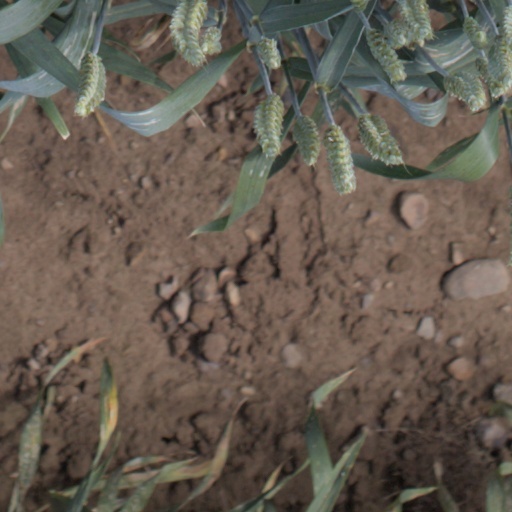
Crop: wheat